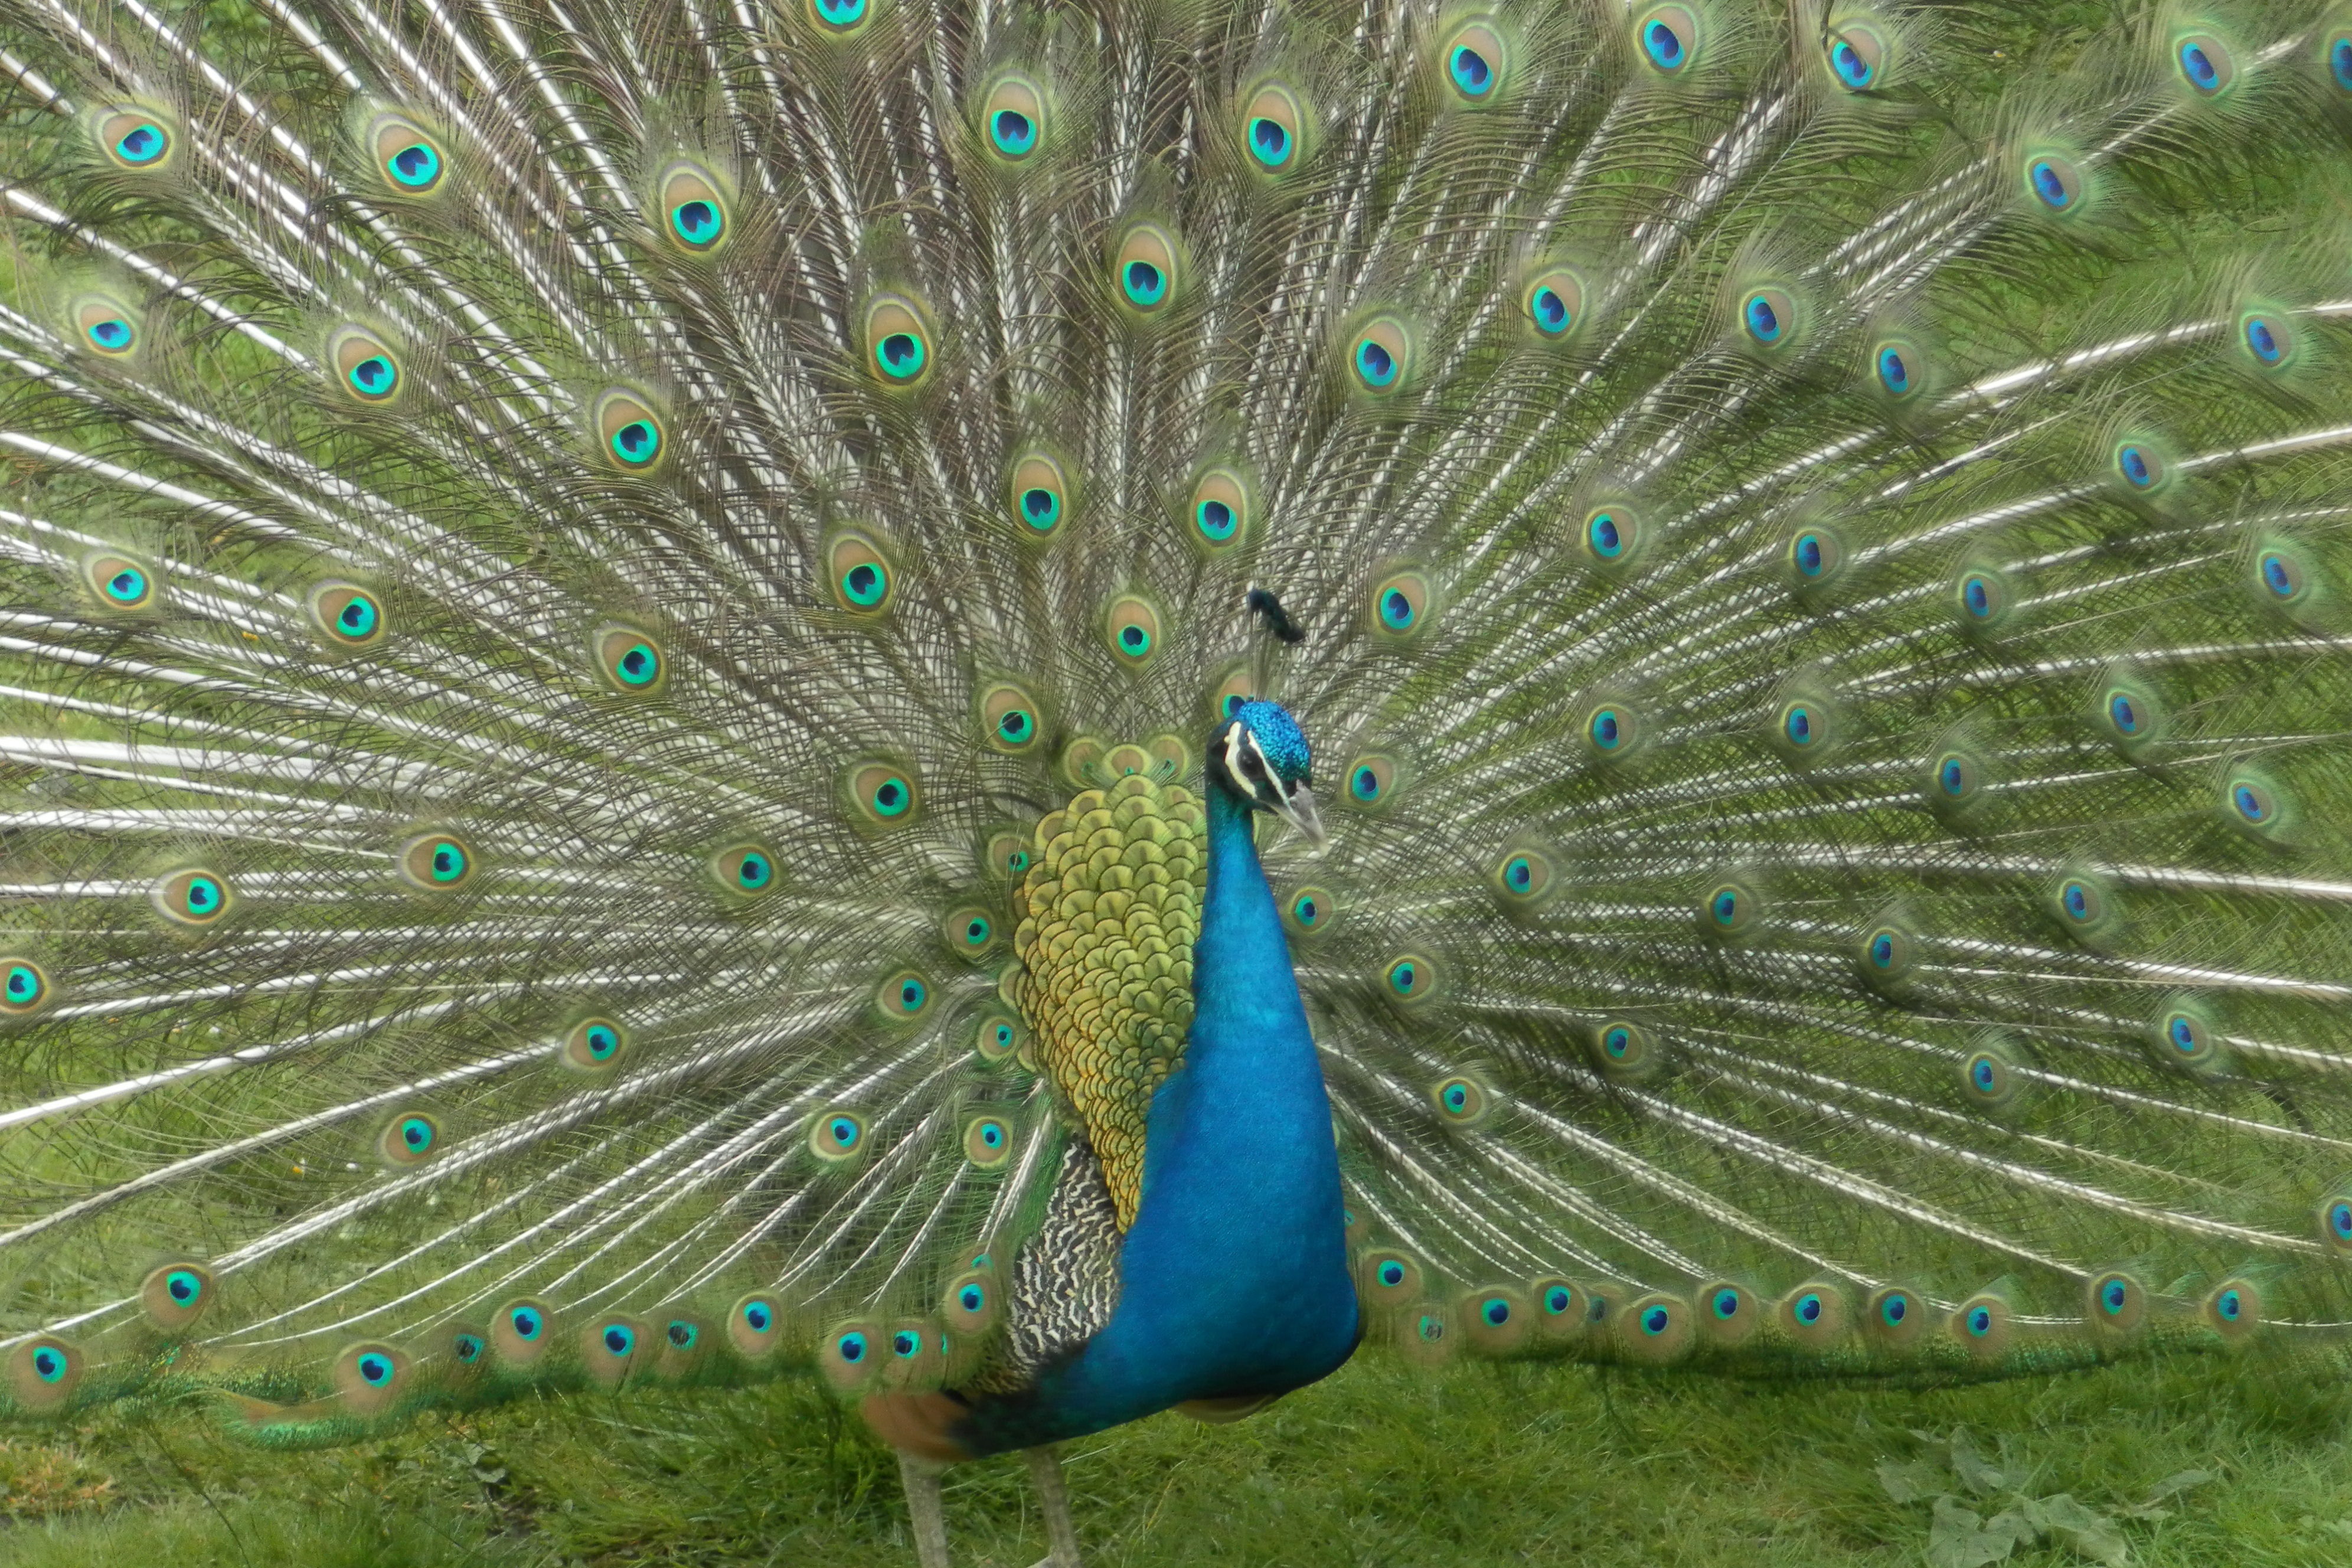
open, bird, wing, animal, green, beak, fauna, peacock, galliformes, vertebrate, peafowl, phasianidae